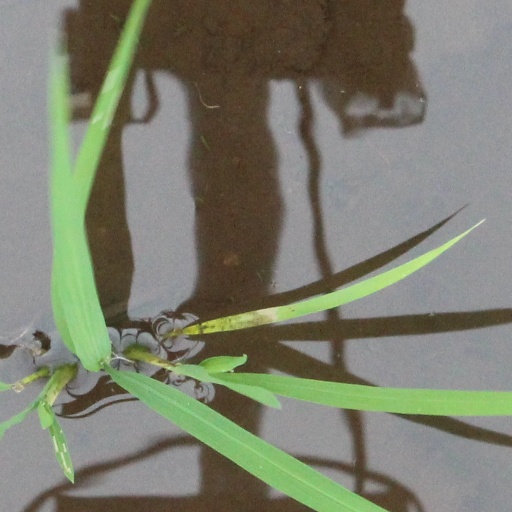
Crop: rice